In Dahomey

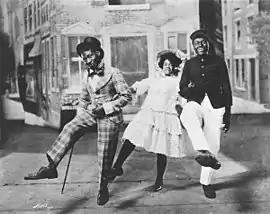
George Walker, Adah Overton Walker, and Bert Williams dance

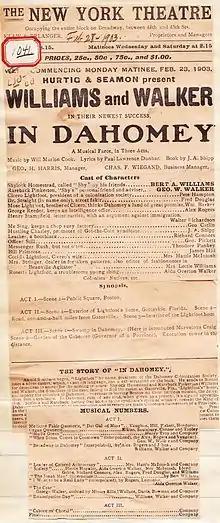
Original program from "In Dahomey"'s debut tour.

In Dahomey: A Negro Musical Comedy is a landmark 1903 American musical comedy described by theatre historian Gerald Bordman as "the first full-length musical written and played by blacks to be performed at a major Broadway house." It features music by Will Marion Cook, book by Jesse A. Shipp, and lyrics by poet Paul Laurence Dunbar. It was written by Jesse A. Shipp as a satire on the American Colonization Society's back-to-Africa movement of the earlier nineteenth century.